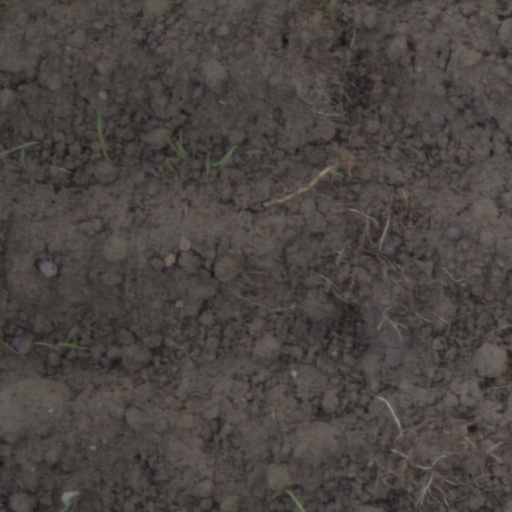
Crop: wheat